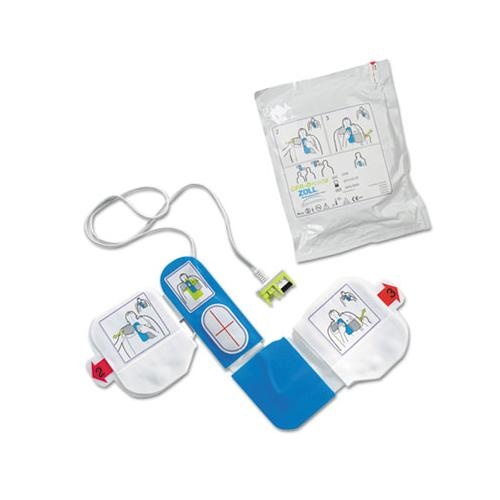
Cpr-d-padz Adult Electrodes, 5-year Shelf Life
Brand: ZOLL®
One-piece pre-connected electrode pads are easy to use, making it easy to get help to the victim quickly. This unique one-piece pad is easy to place, using CPR hand placement as a guide. Five-year shelf life. Age Recommendation: Adults; Size (W x L): 9 x 9; Weight: 1 lb; Manufacturer Shelf Life: 5 Years. Package Includes: CPR Barrier Mask; Scissors; Disposable Gloves; Prep Razor; Towel; Moist Towelette
Category: Business & Industrial > Medical > Medical Equipment > Automated External Defibrillators